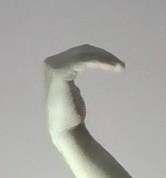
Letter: haa